Rinconada Bikol language

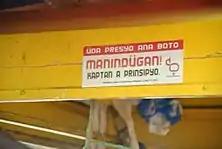
An election campaign sticker in Rinconada Bikol written in simplified alphabet. (Note the use of umlaut (ü) instead of the schwa vowel to aid the Sinaranəw speakers in reading the message.)

For centuries under Spanish rule, Rinconada adopted many words from Spanish. There are a considerable number of Latin loans (sometimes obscured by being subject to Rinconada phonology and grammar), for example: ('address or dwelling place', from meaning 'stay'), ('single' but only applicable to male individuals, from ), ('young' from ), and ('key', from ).